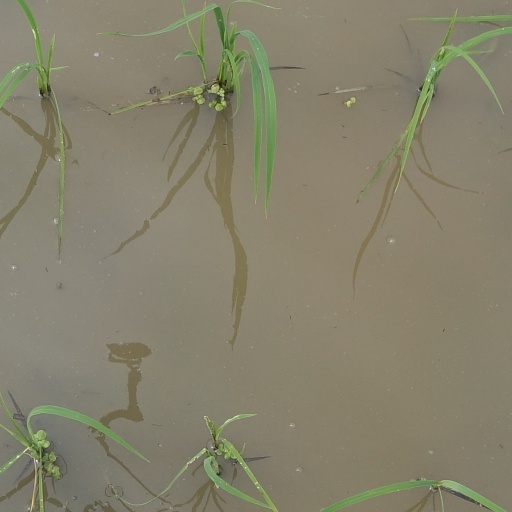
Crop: rice